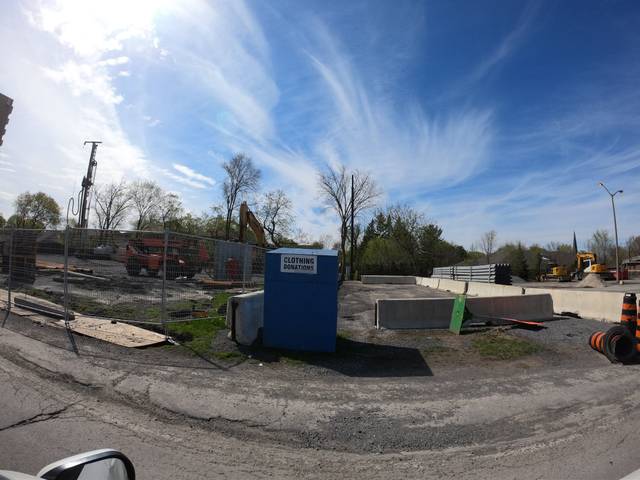
Region: Canada
Coordinates: 45.38, -75.772